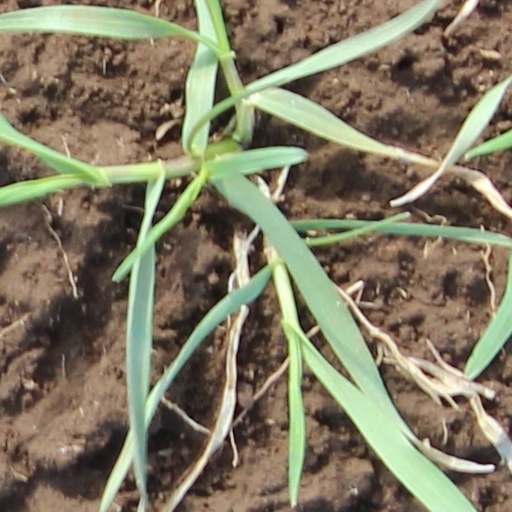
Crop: wheat